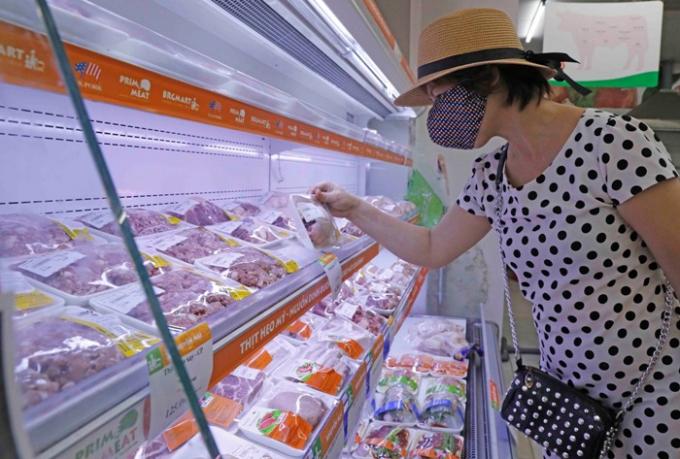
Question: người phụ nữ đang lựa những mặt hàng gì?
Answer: đang lựa mặt hàng tươi sống